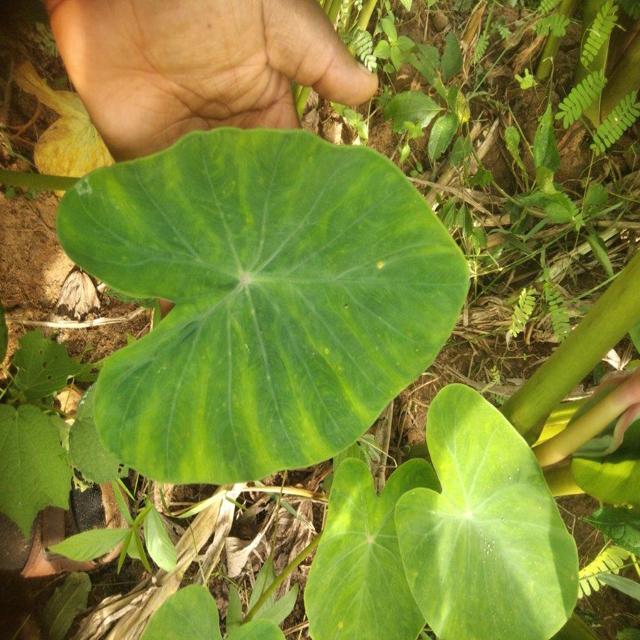
Label: Early_Blight